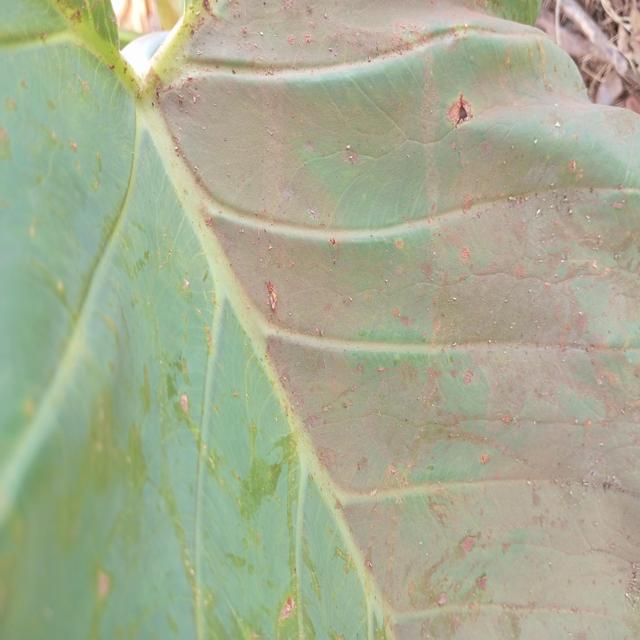
Label: Early_Blight